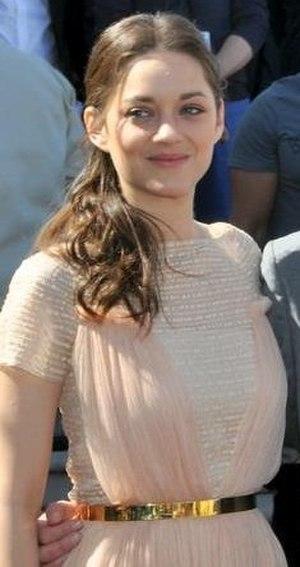
Marion Cotillard au festival de Cannes